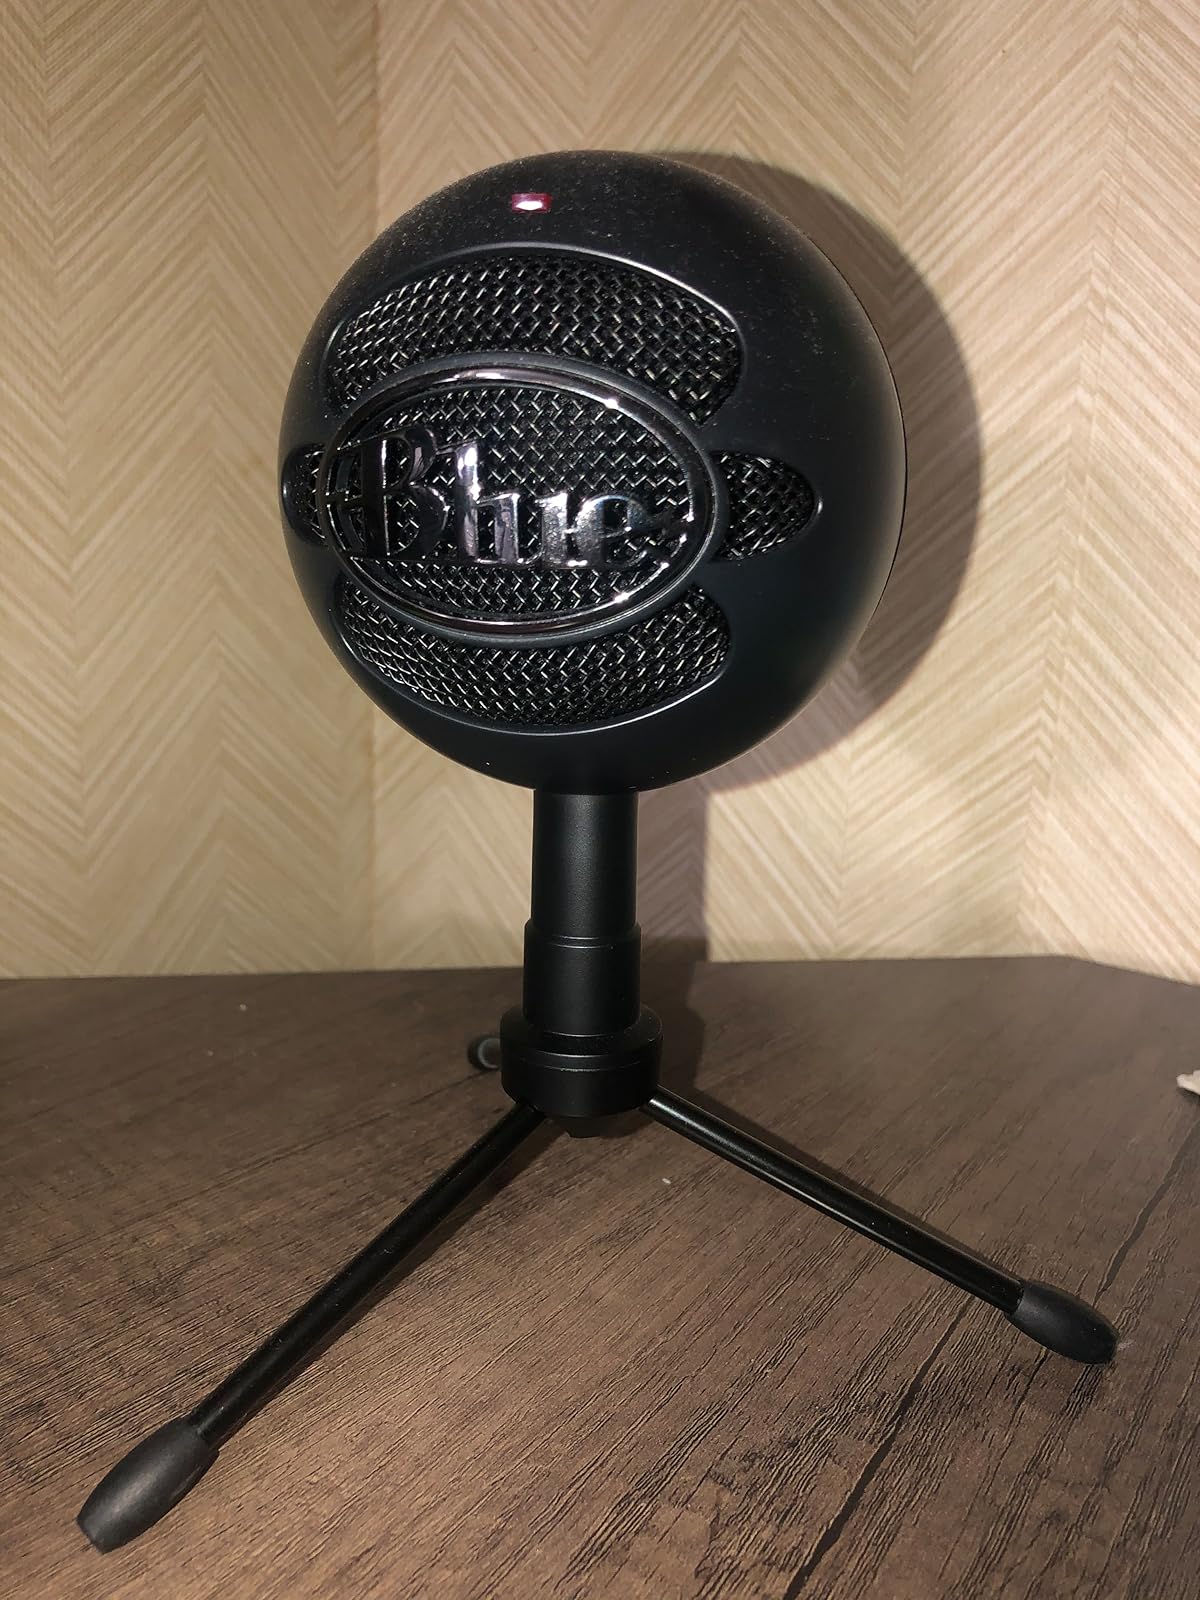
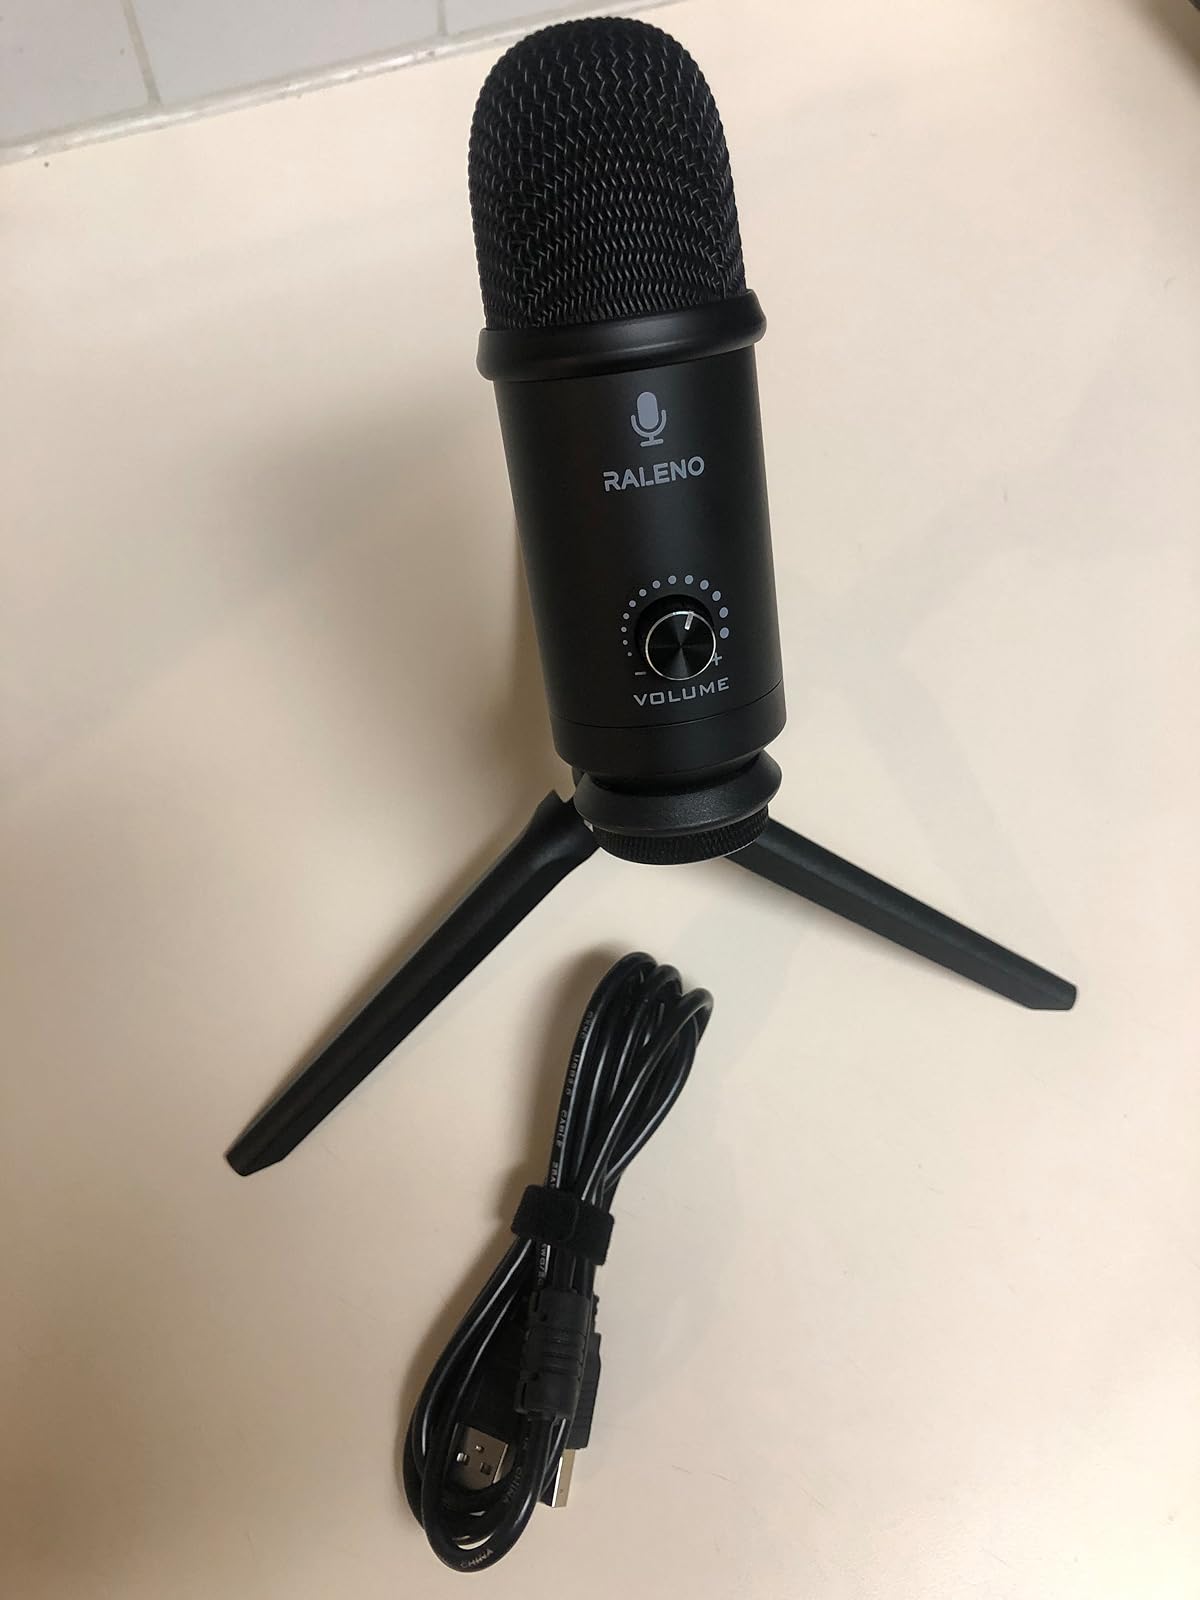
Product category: microphone
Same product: no